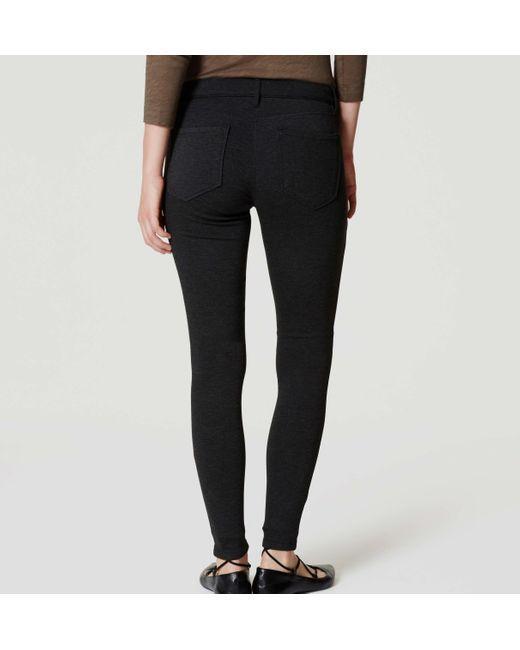
Slim Fit lässige schwarze Jeans für Damen